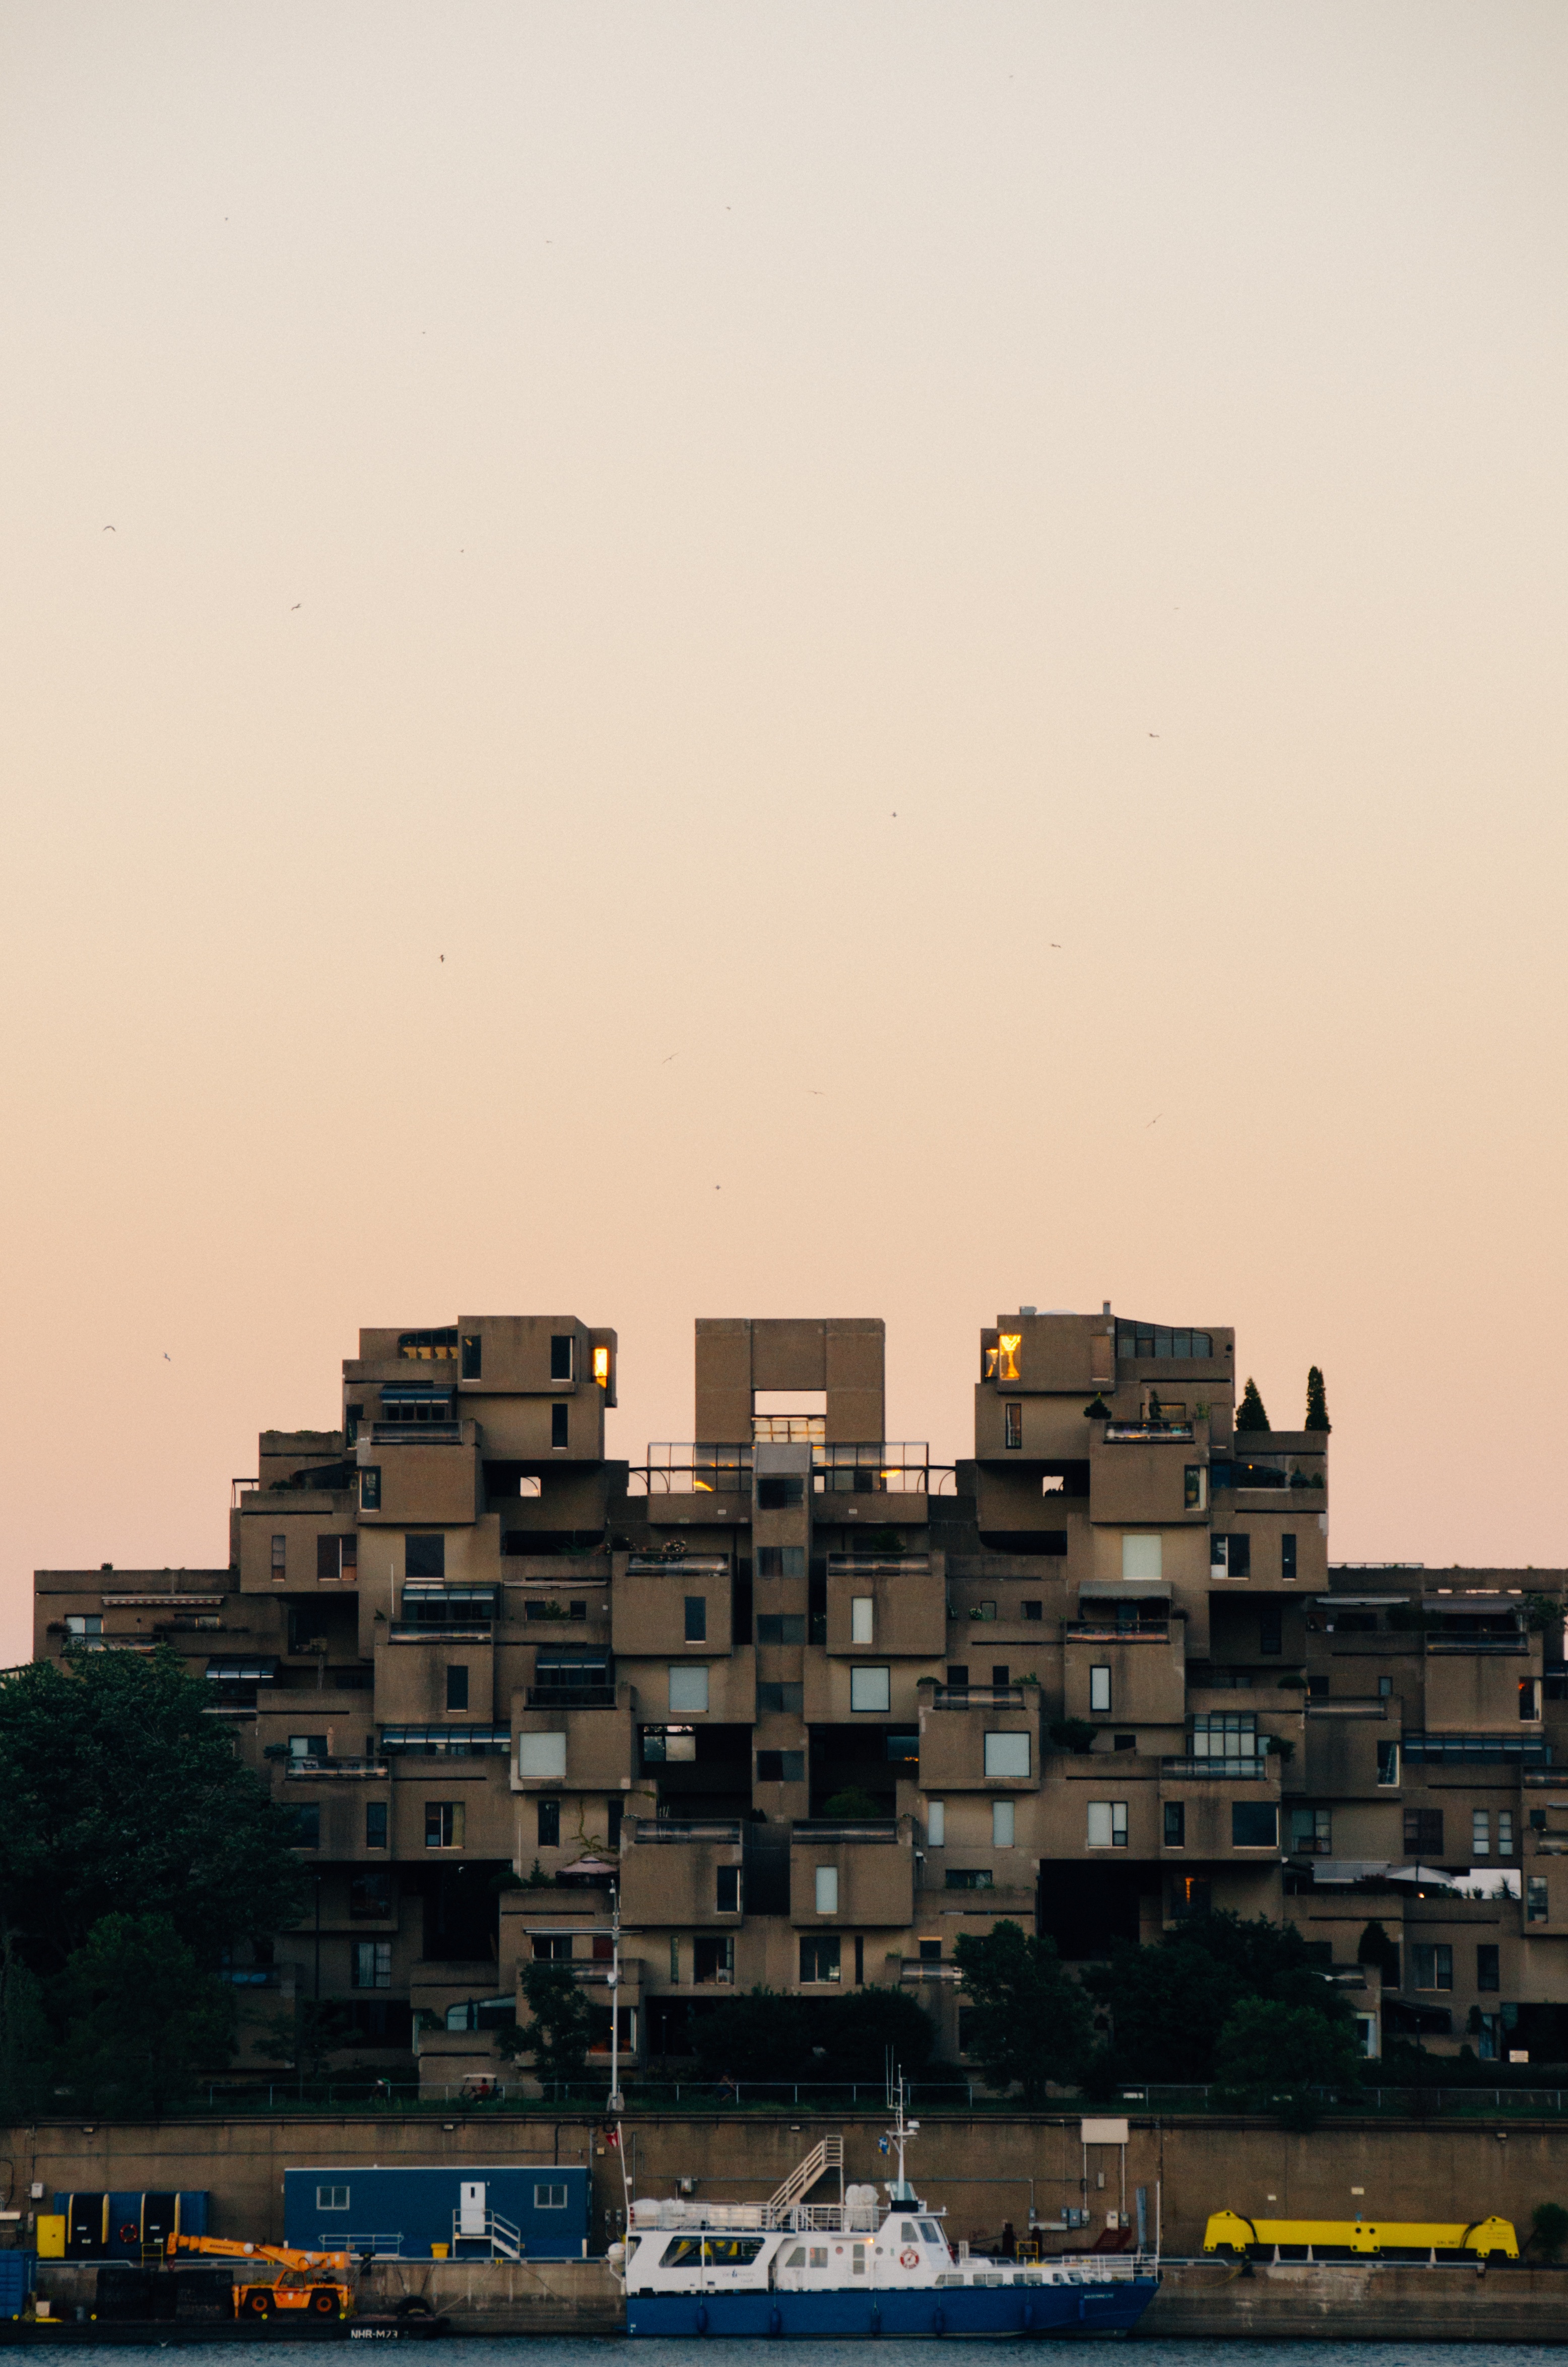
sea, horizon, sky, sunset, skyline, morning, dawn, city, skyscraper, cityscape, dusk, evening, reflection, vehicle, haze, tower block, urban area, residential area, atmospheric phenomenon, human settlement, atmosphere of earth